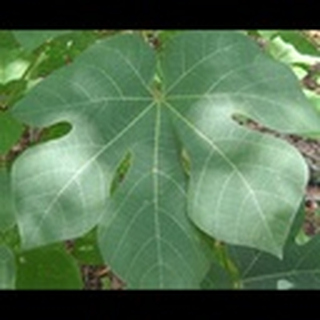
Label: healthy_cotton